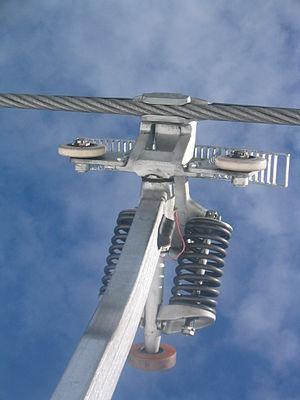
Une attache d'un moyen de transport par câble est un dispositif mécanique solidaire du véhicule, qui le relie au câble en mouvement de façon à assurer son déplacement. L'attache est généralement liaisonnée au câble suivant le principe mécanique de la pince exerçant une force de serrage adaptée. On trouve des attaches fixes, où le véhicule reste toujours relié, et des attaches débrayables, qui permettent à ce dernier d'être désolidarisé du câble dans les gares.
Un télésiège est un type de remontée mécanique équipé de sièges suspendus à intervalles réguliers à un câble aérien, à la fois porteur et tracteur, circulant suivant un mouvement unidirectionnel continu, pour transporter des personnes. Le câble est soutenu en ligne par des pylônes, via des galets, et est mû par un moteur situé dans une des gares terminales.